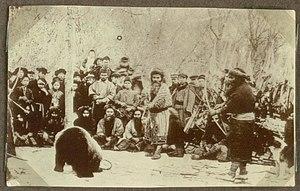
L'ours brun de l'Oussouri, également connu sous le nom d'ours brun Ezo ou de grizzli noir, est une sous-espèce de l'ours brun ou de la population d'ours bruns eurasiens. L'ours de l'Oussouri est l'un des plus gros ours bruns, sa taille pouvant approcher celle de l'Ours kodiak. Il n'est pas de la même sous-espèce que le grizzli.